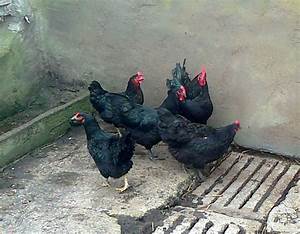
Label: gallina